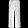
Label: Trouser